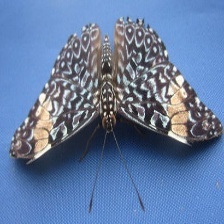
Species: RED CRACKER